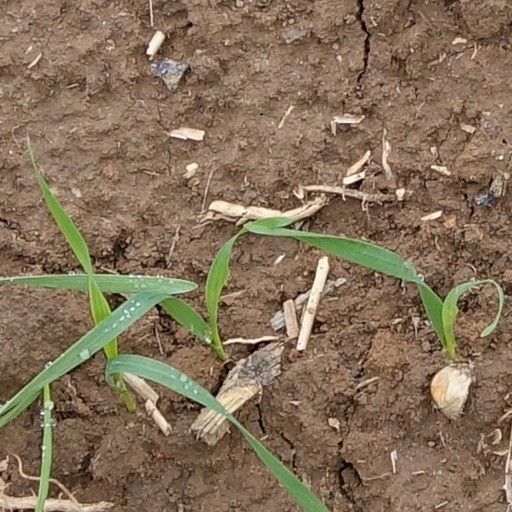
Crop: wheat